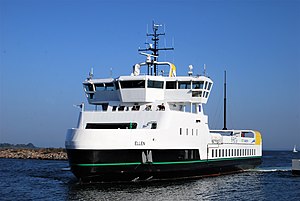
Elfærgen Ellen
Elfærgen Ellen
Elfærgen Ellen er en elektrisk drevet færge, som blev sat i drift den 15. august 2019 mellem Søby på Ærø og Fynshav på Als. Færgen afløste M/F Skjoldnæs.